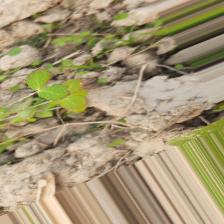
Label: Lentil Rust